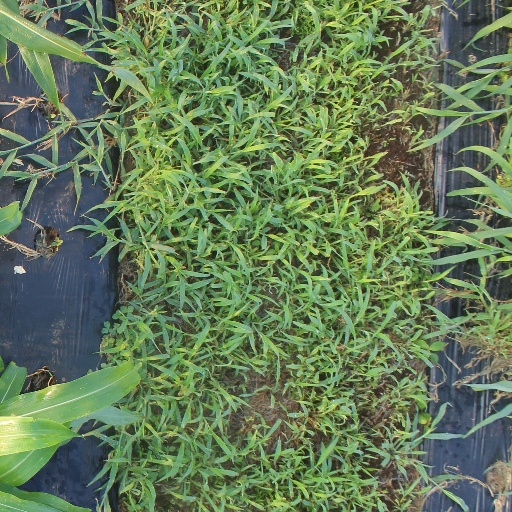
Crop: sorghum